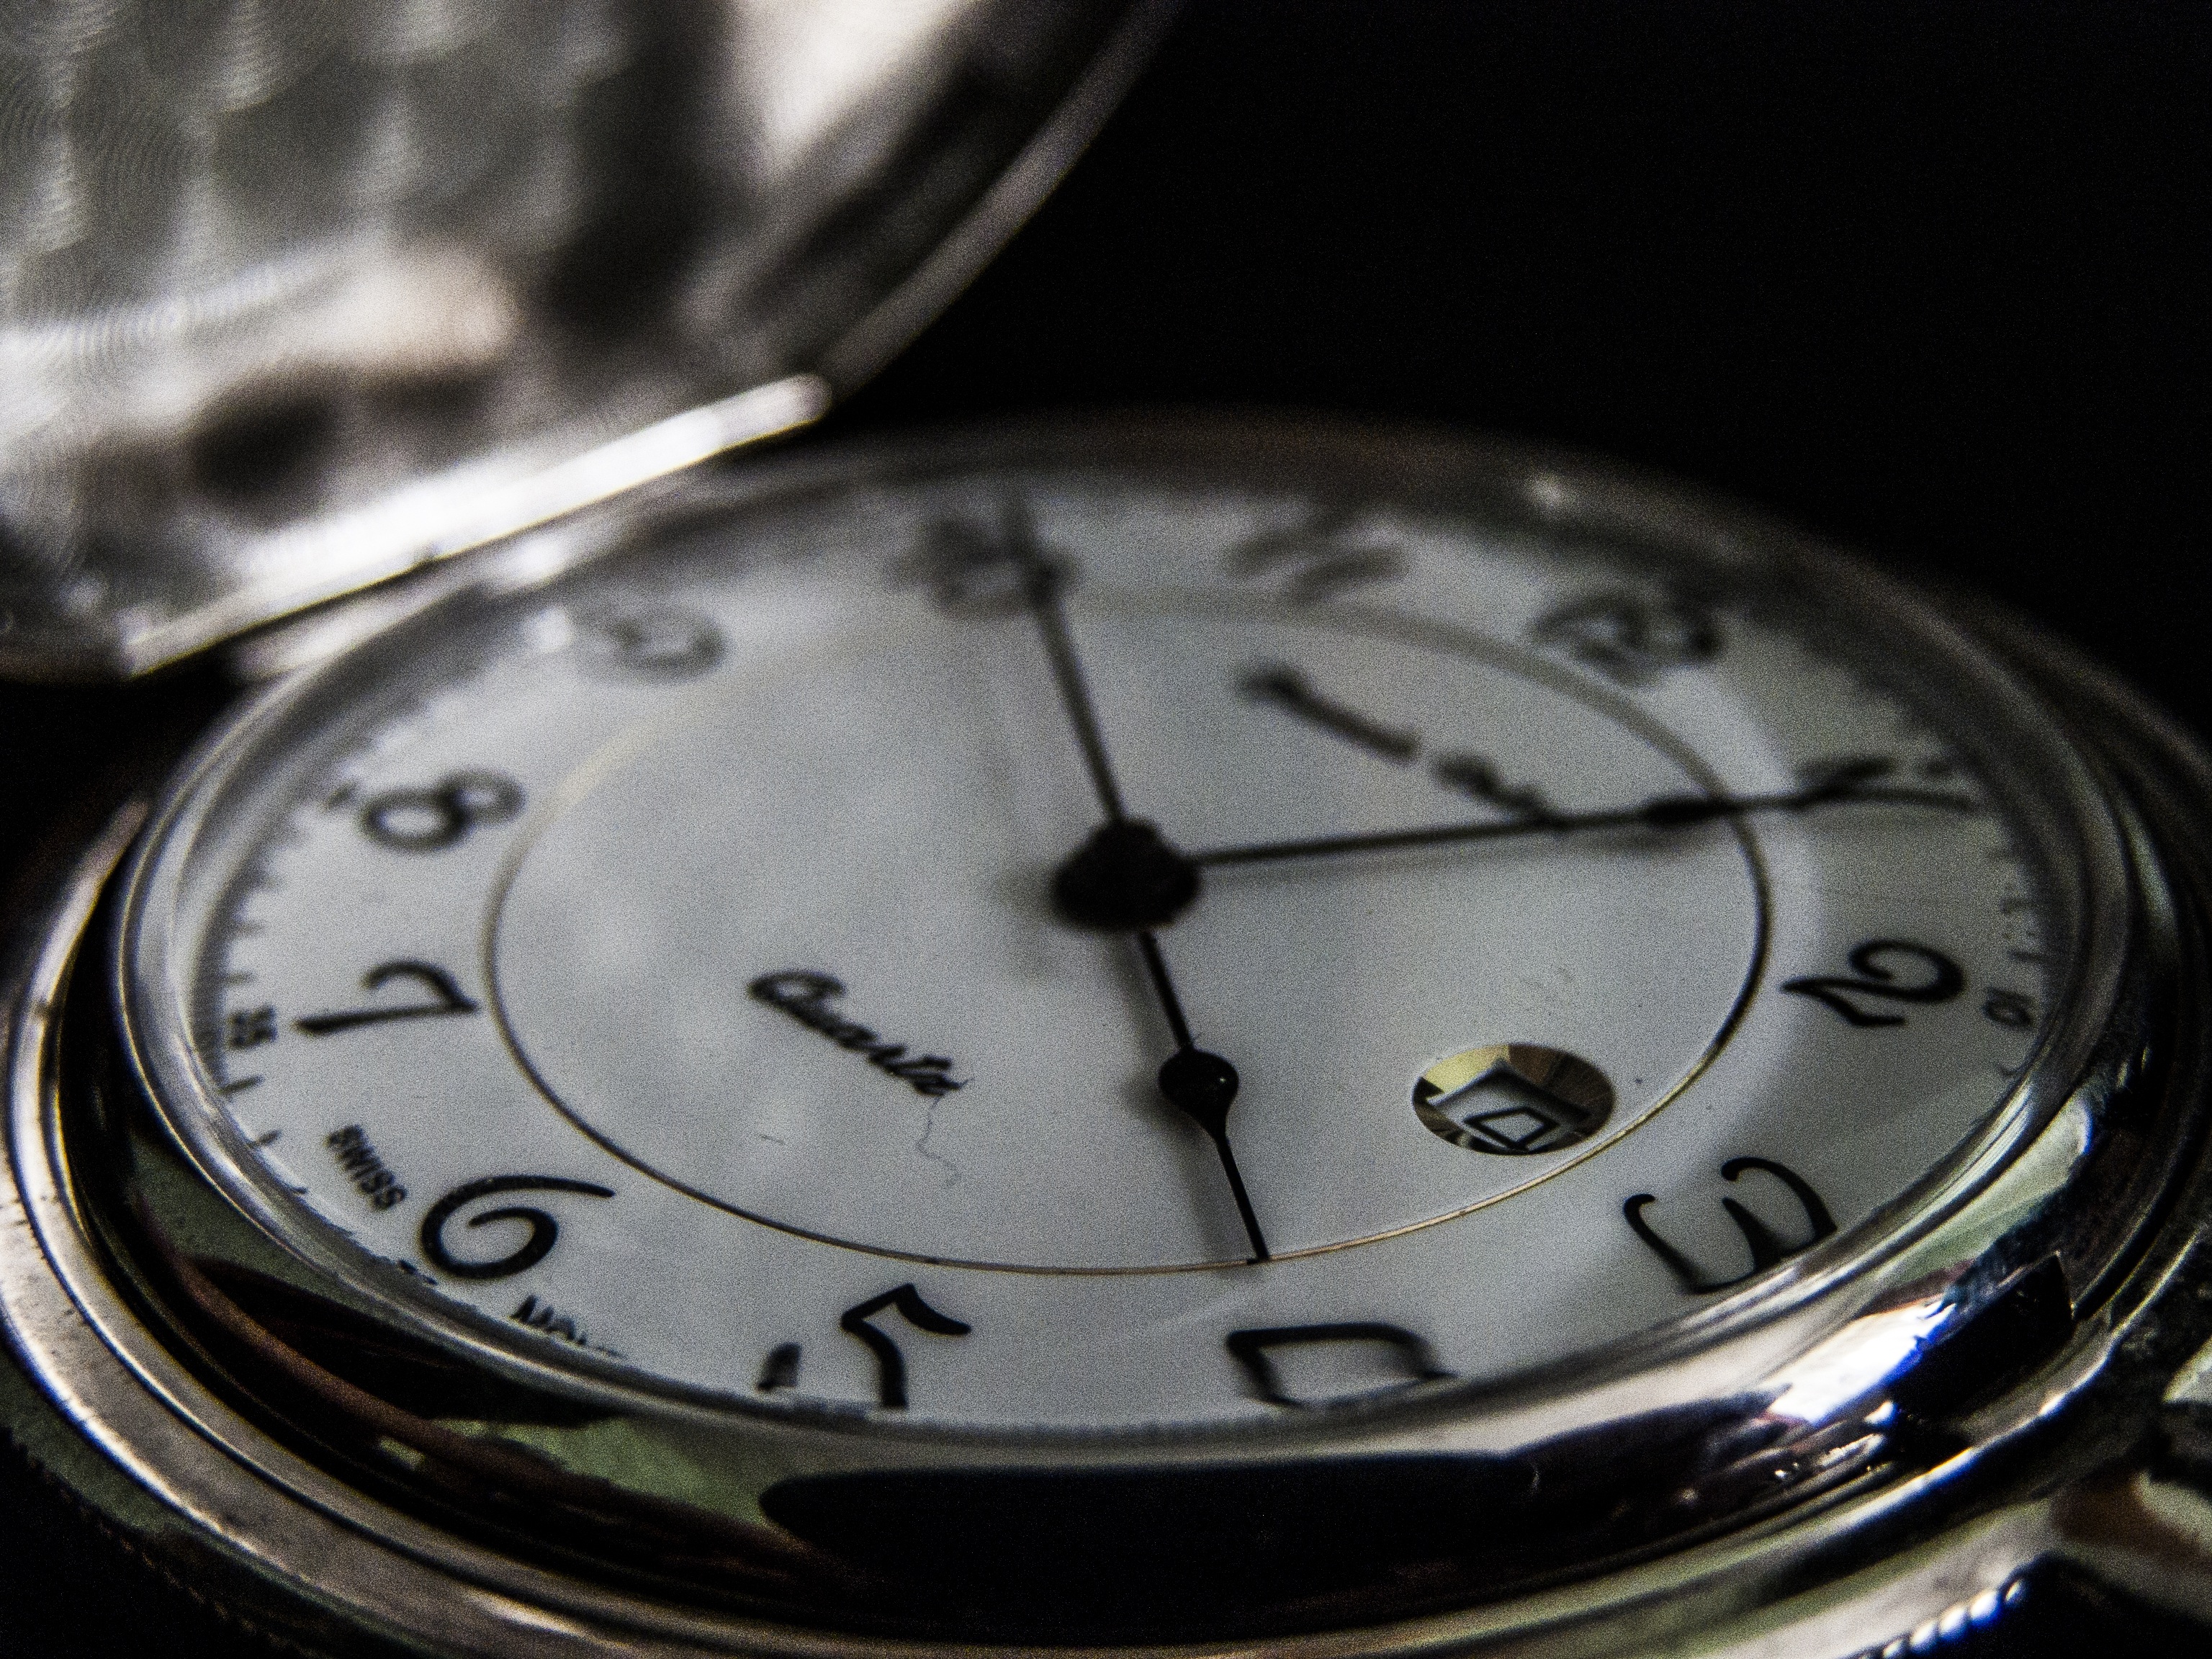
watch, hand, clock, time, pocket watch, hour s